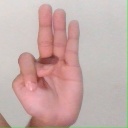
अक्षर: भ